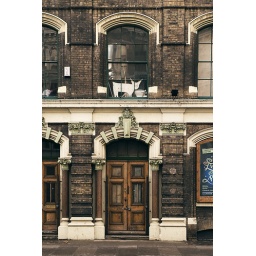
The Menier Chocolate Factory on Southwark Street. The cat in the window caught my eye, love it.